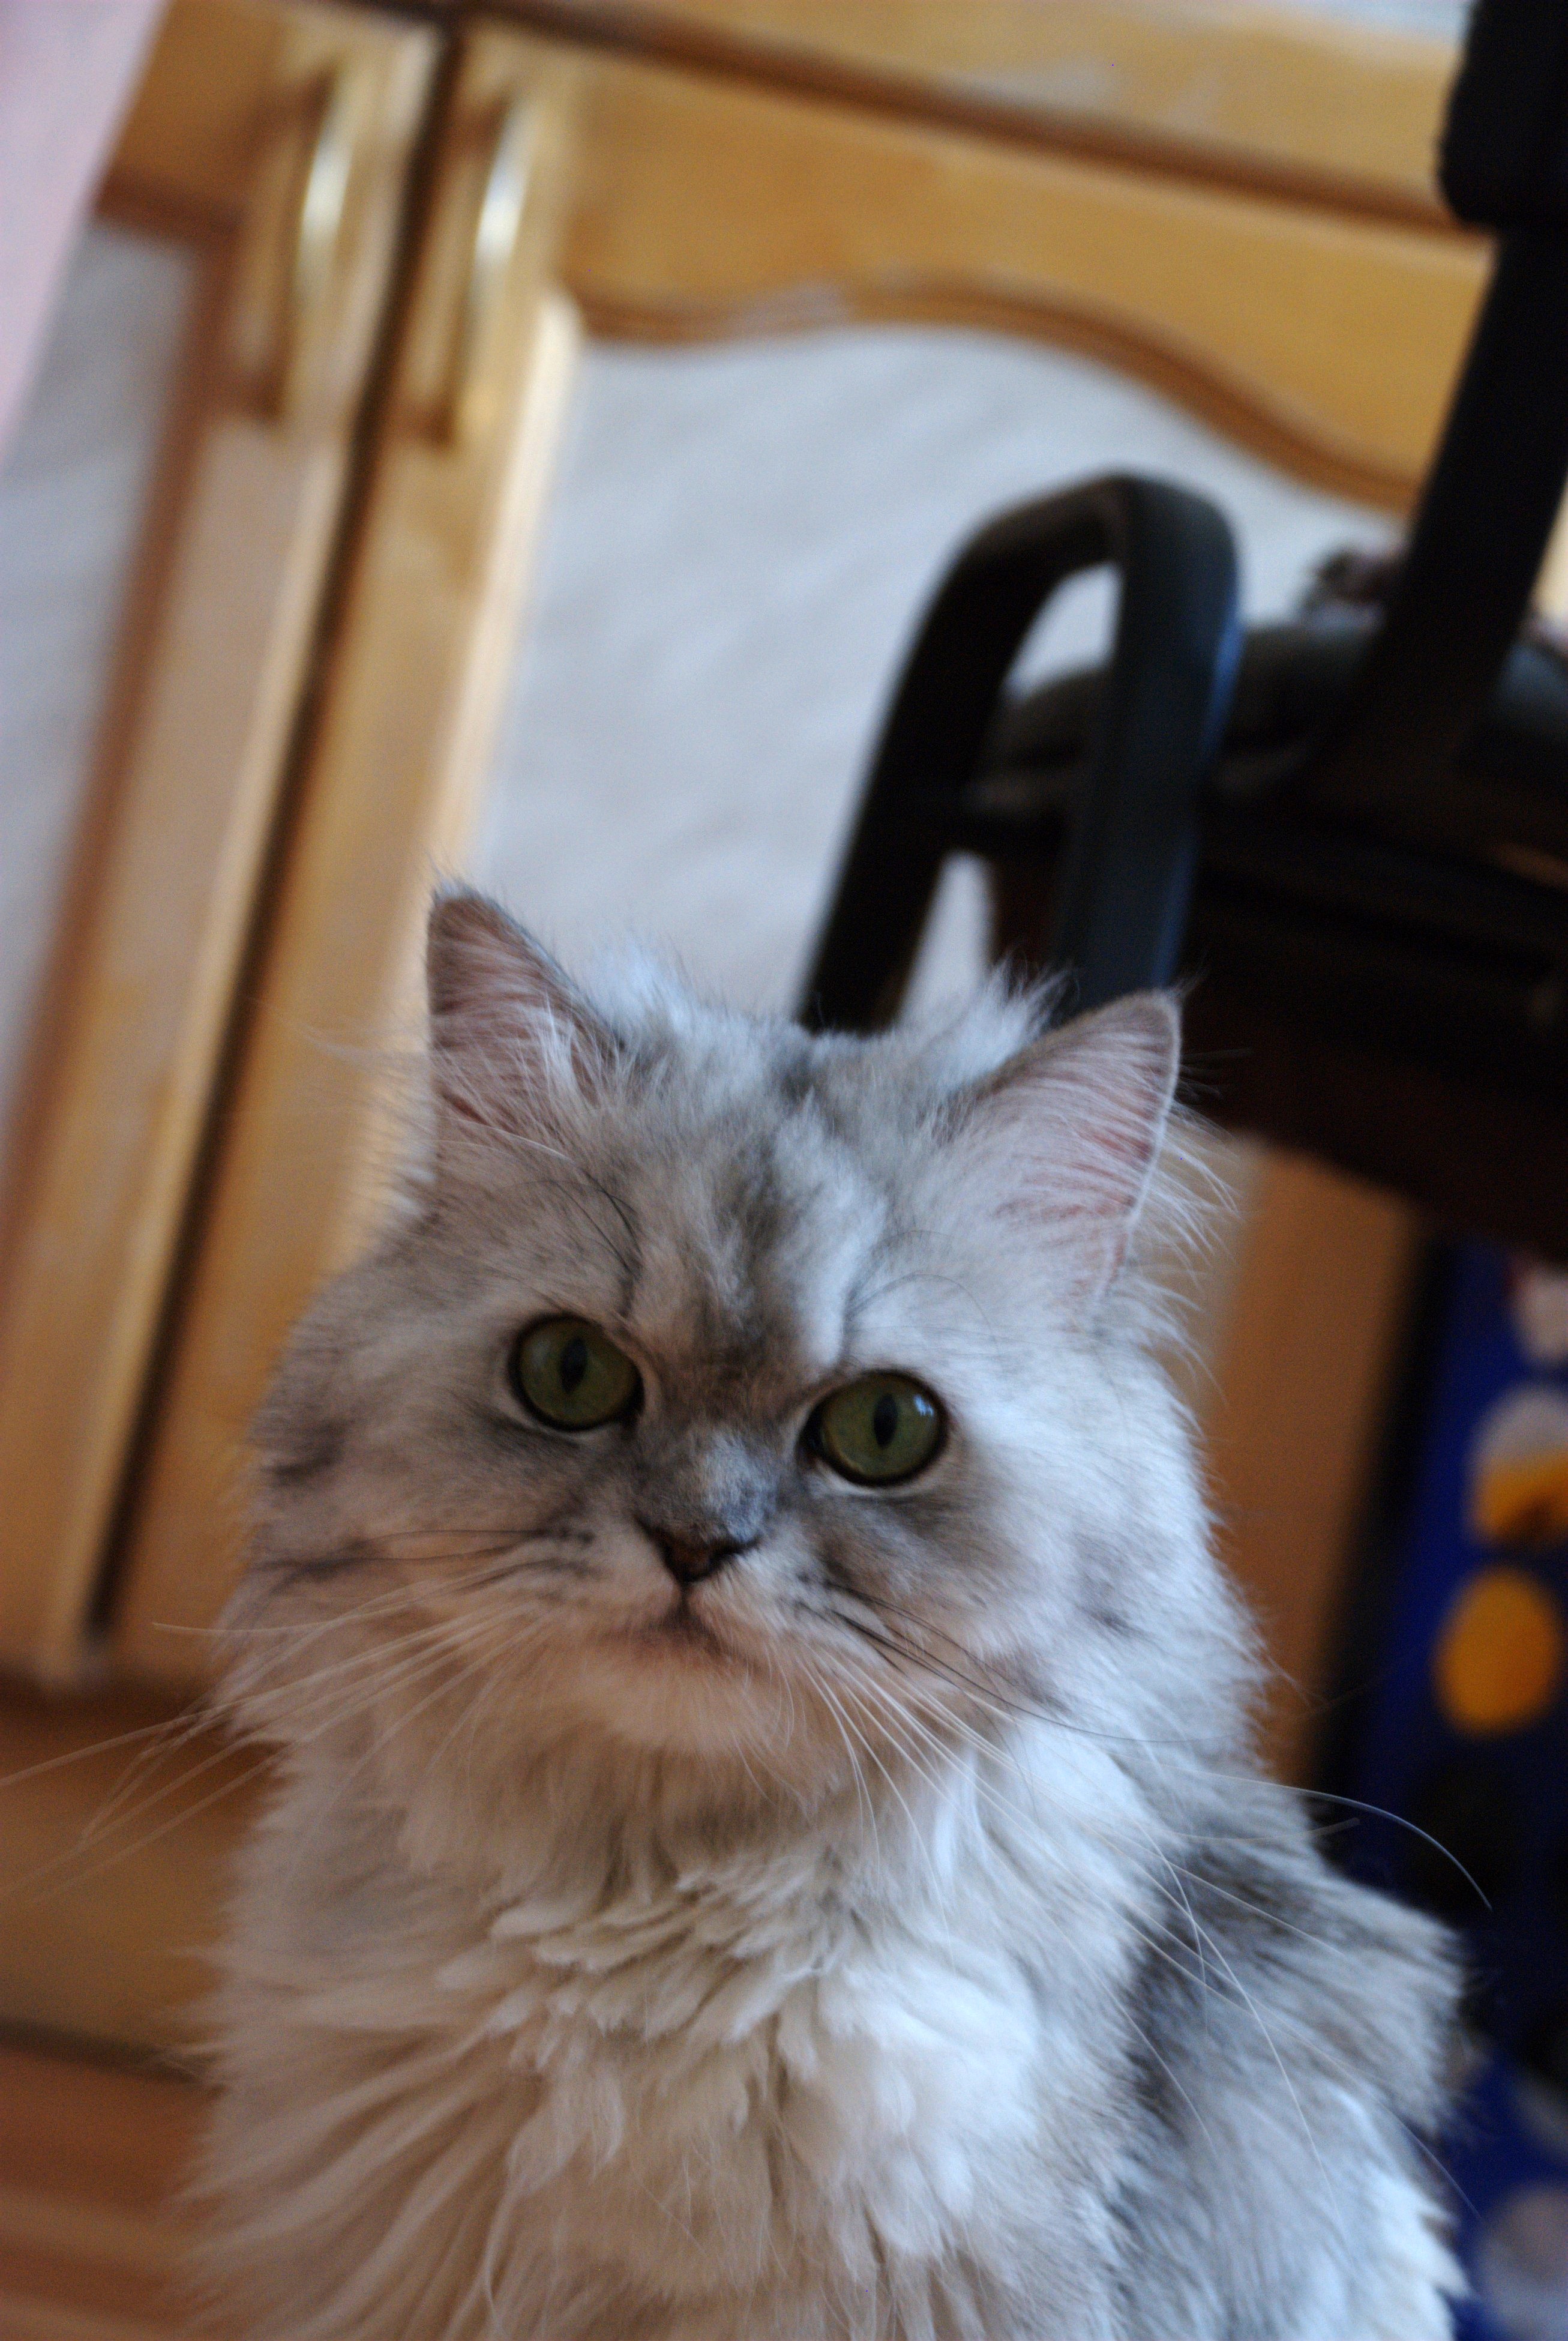
cat, mammal, whiskers, vertebrate, persian, small to medium sized cats, cat like mammal, carnivoran, domestic short haired cat, domestic long haired cat, british semi longhair